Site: brandenburg
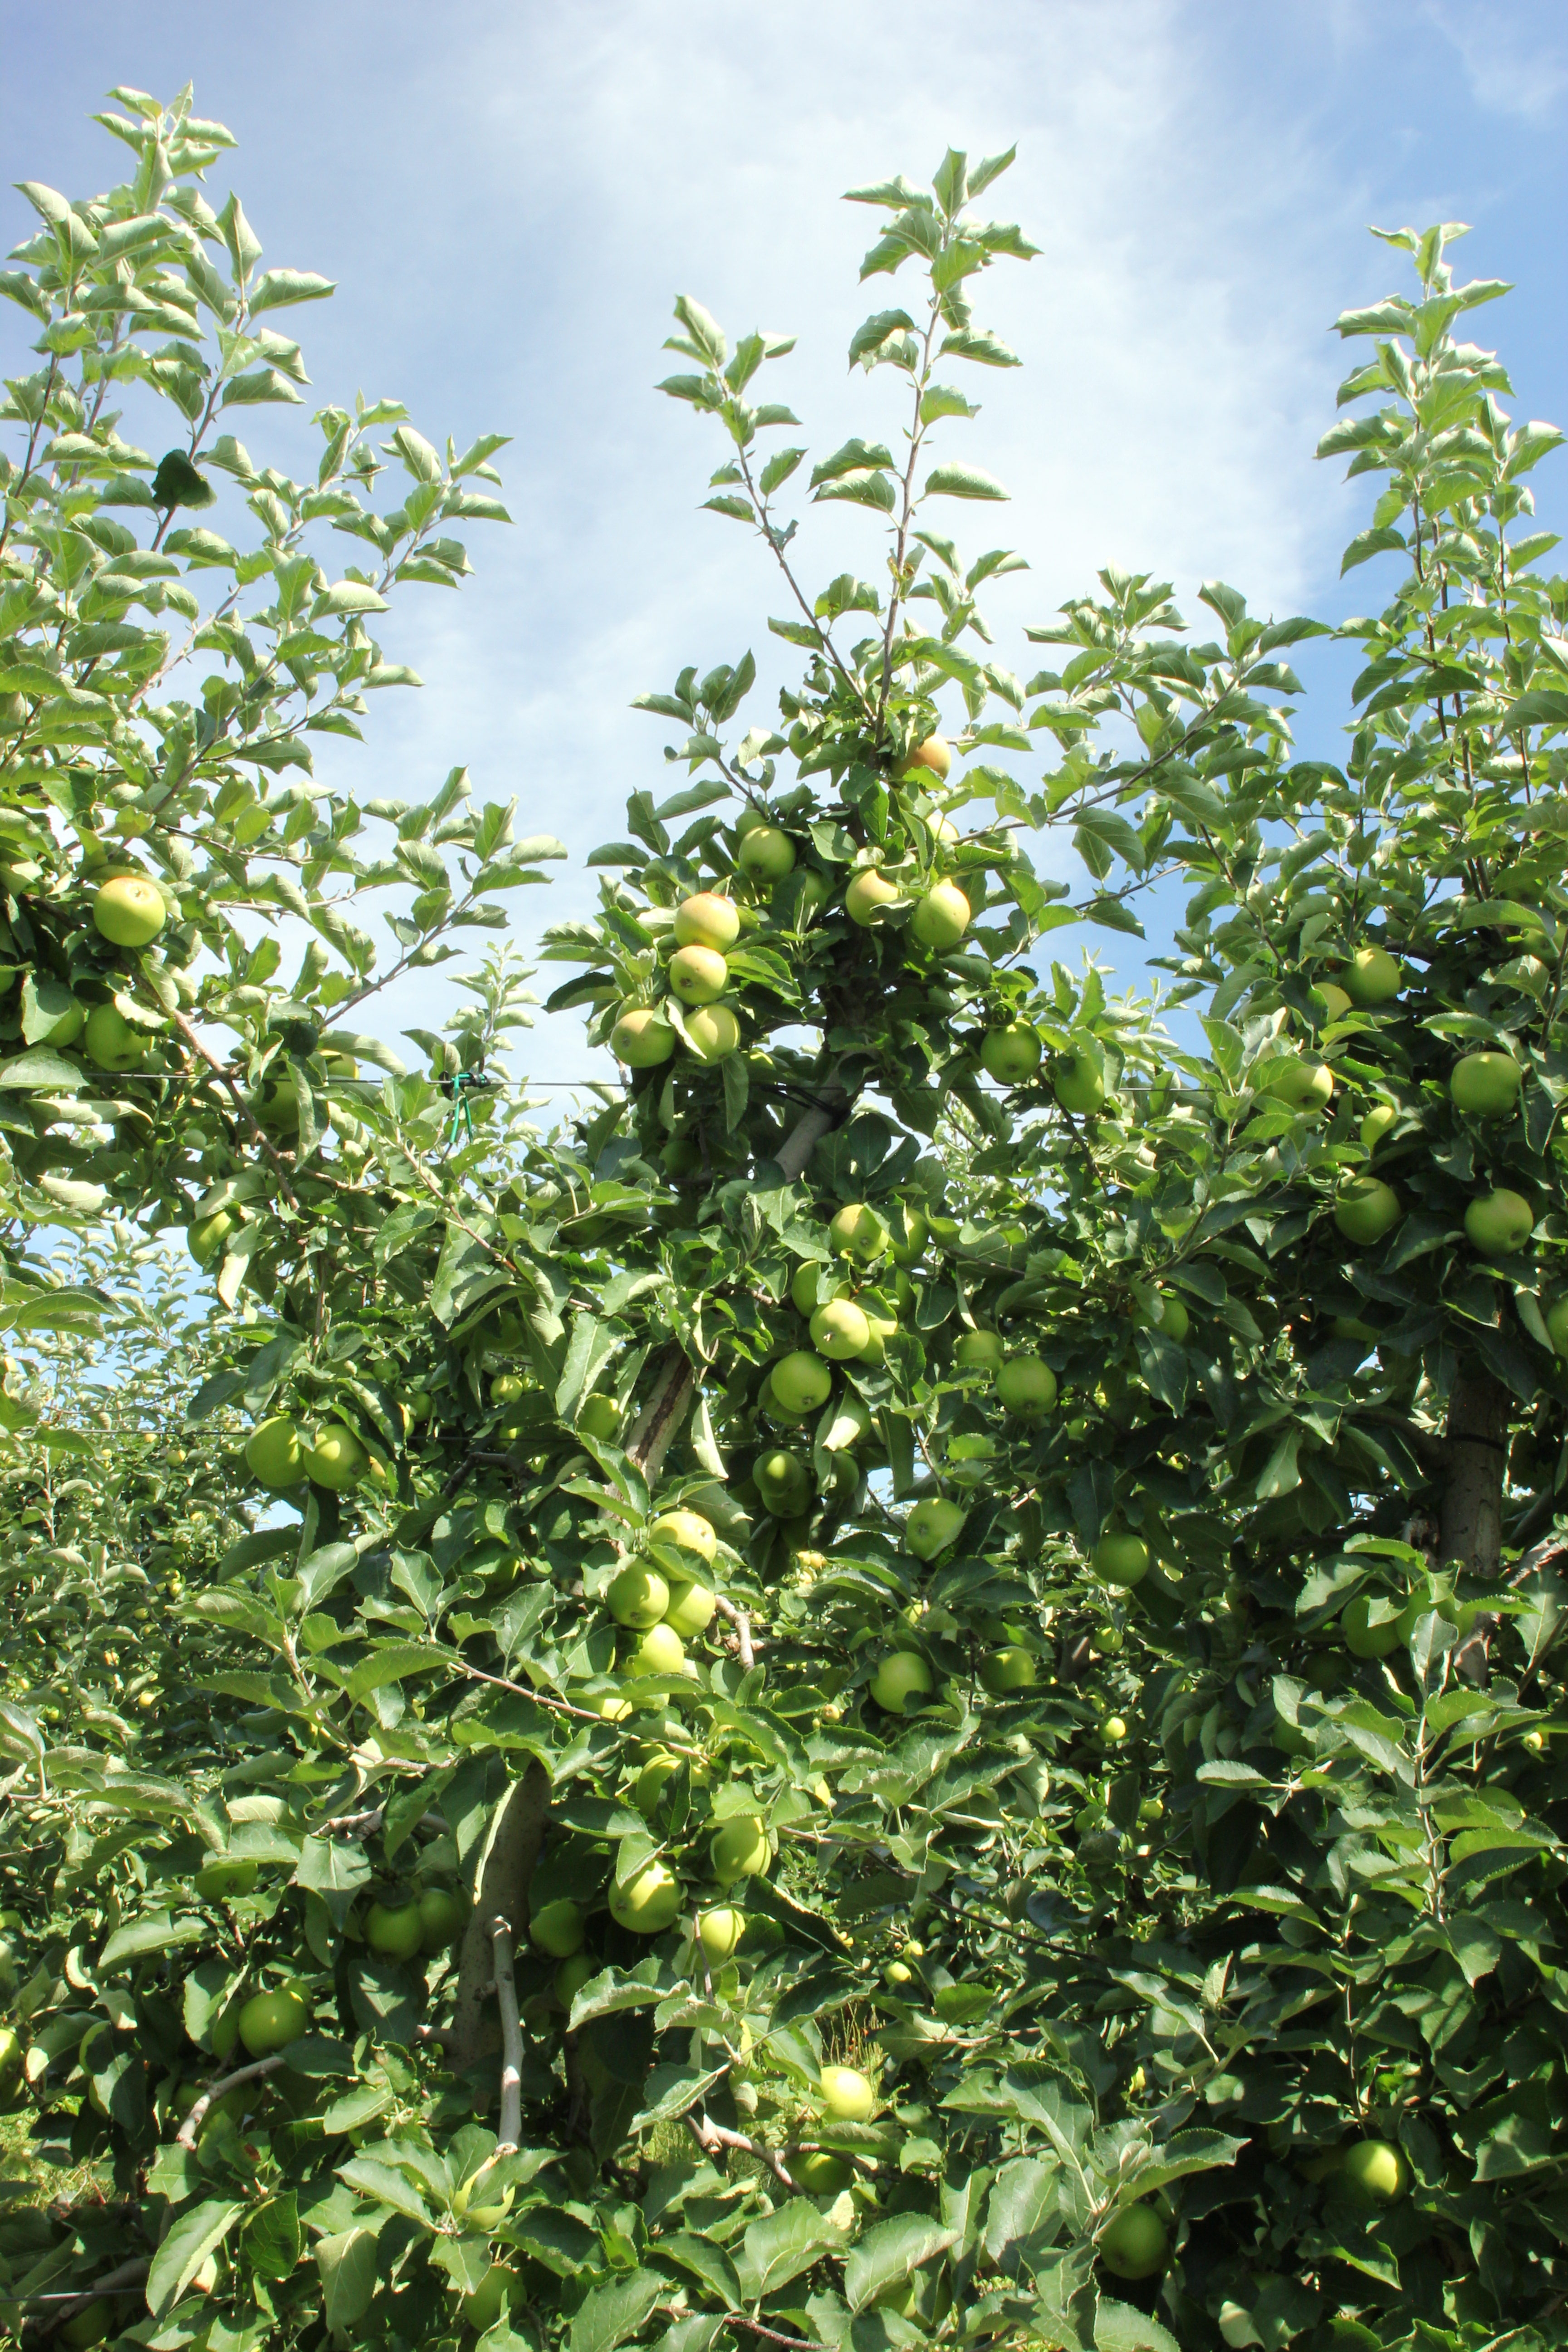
Growth stage (BBCH 77): Development of fruit